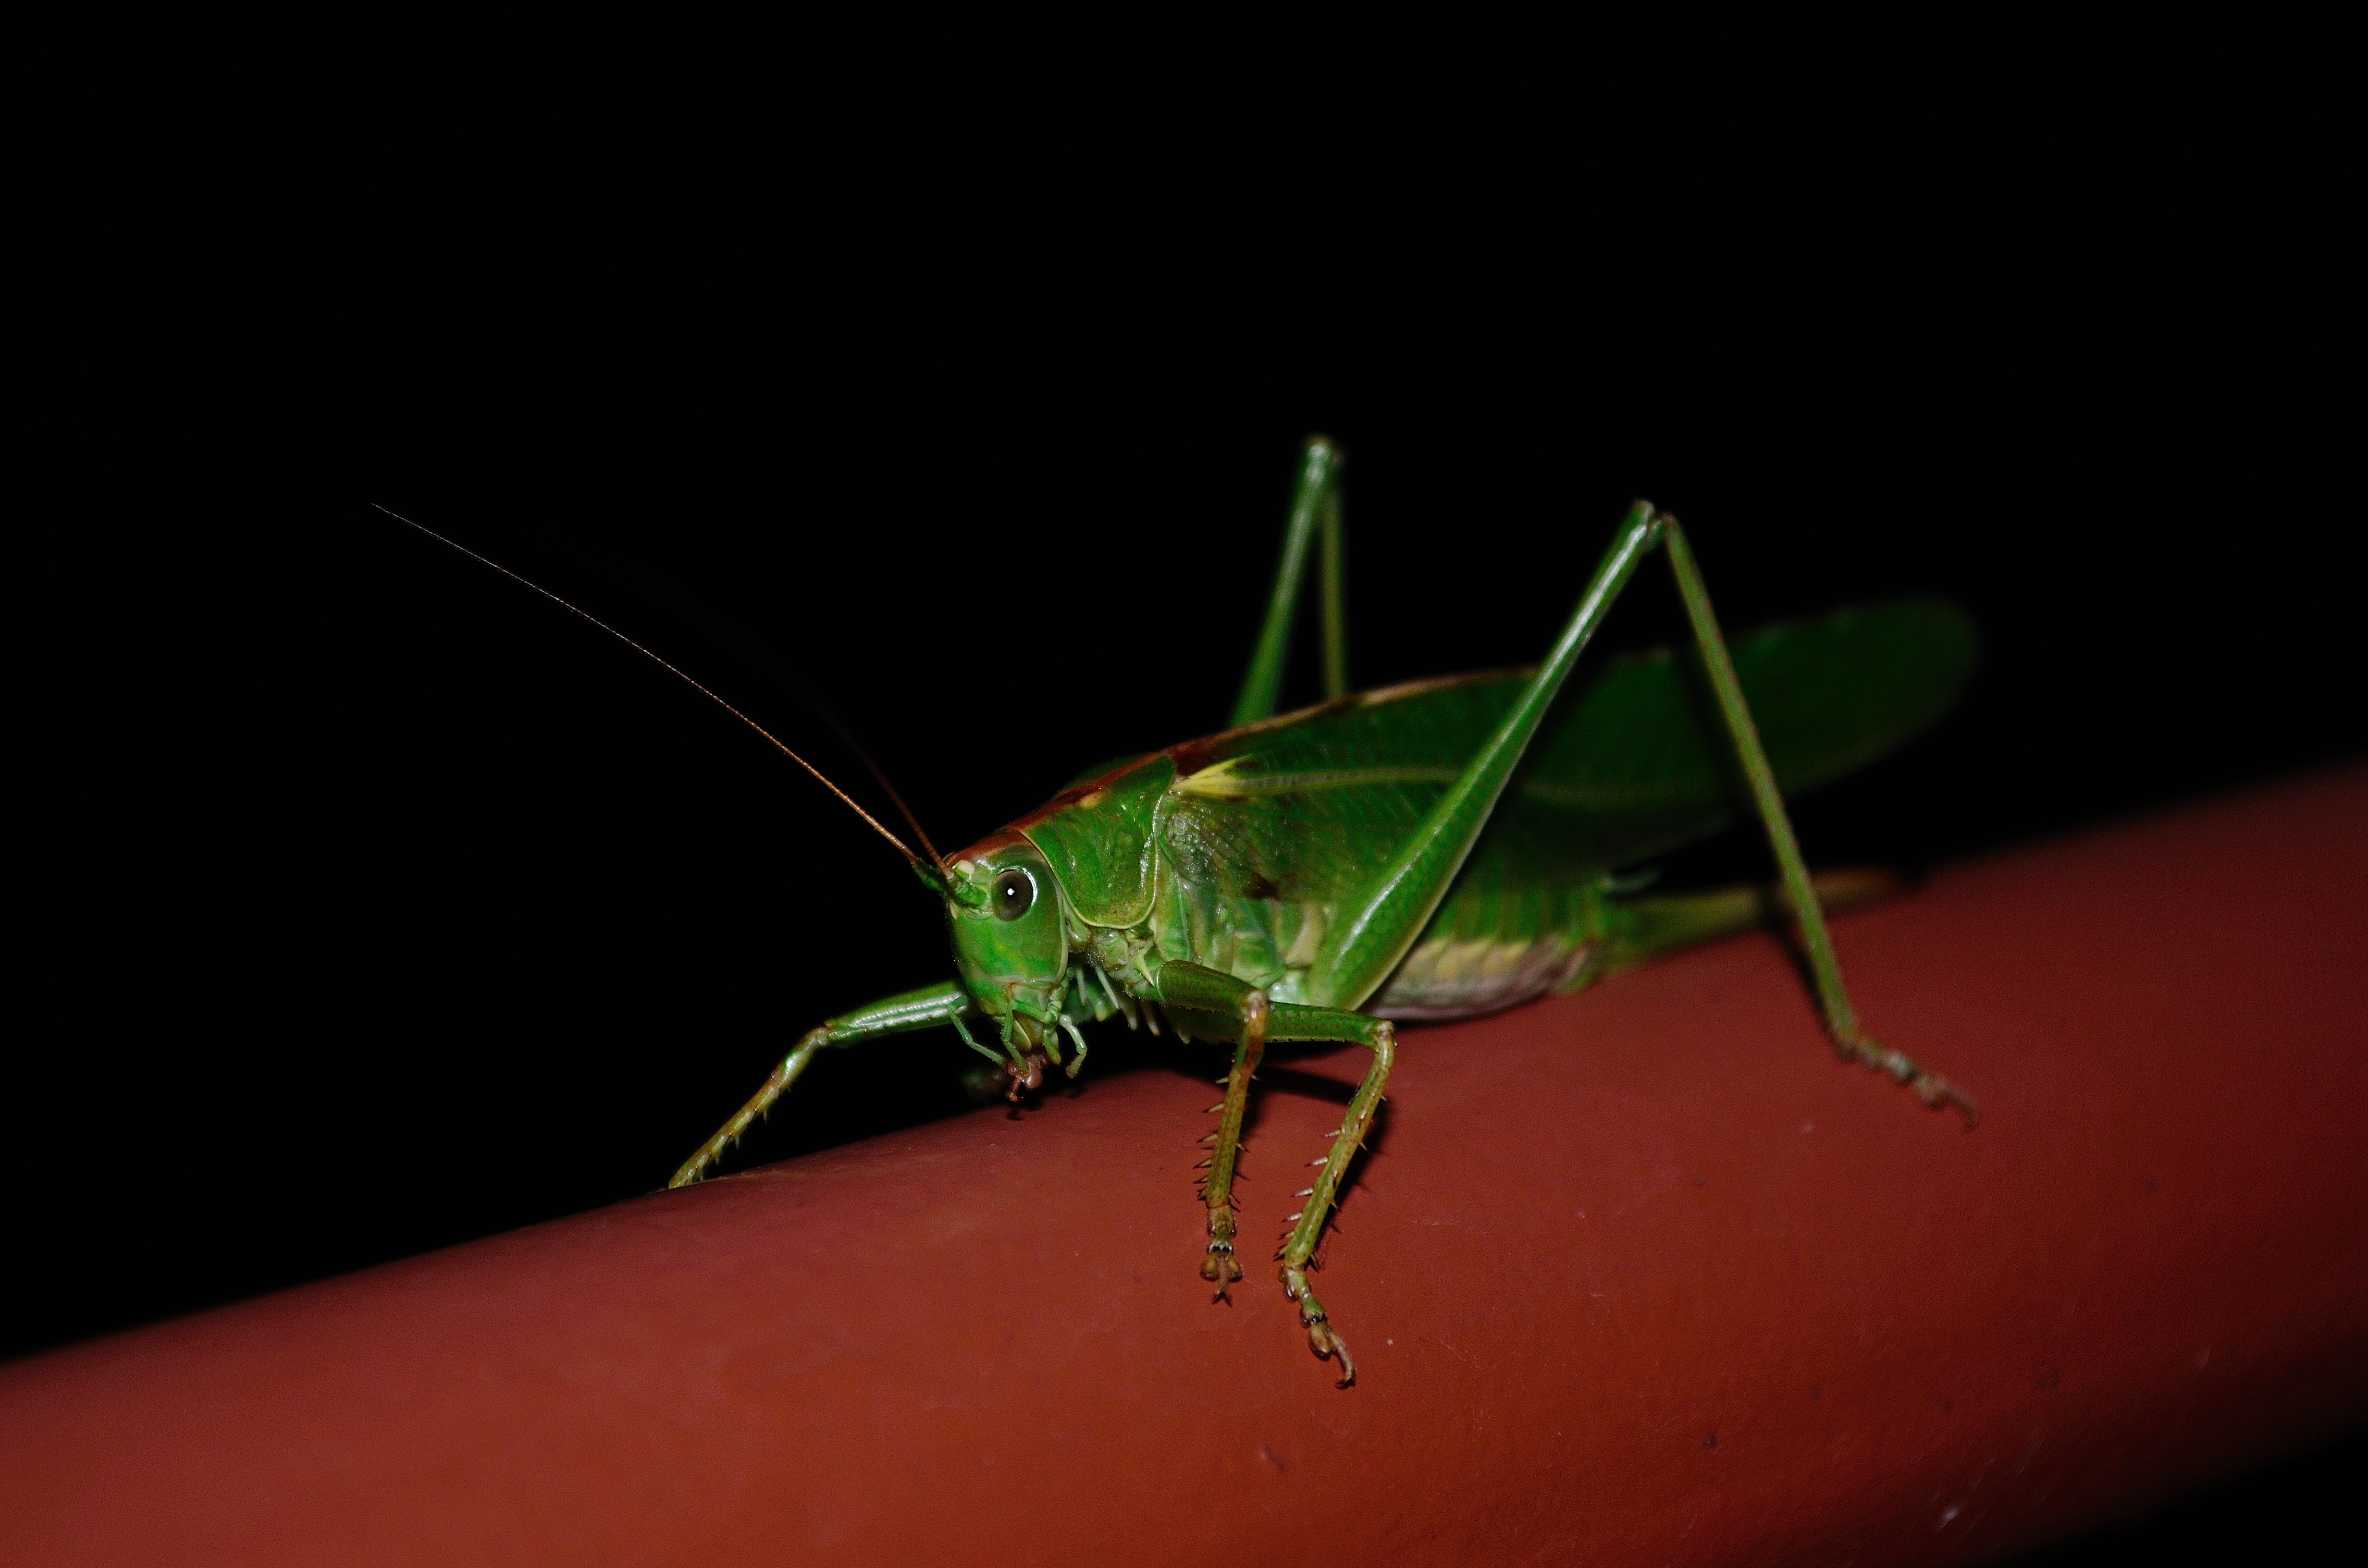
green, insect, fauna, invertebrate, close up, grasshopper, macro photography, arthropod, tettigonia viridissima, plant stem, cricket like insect